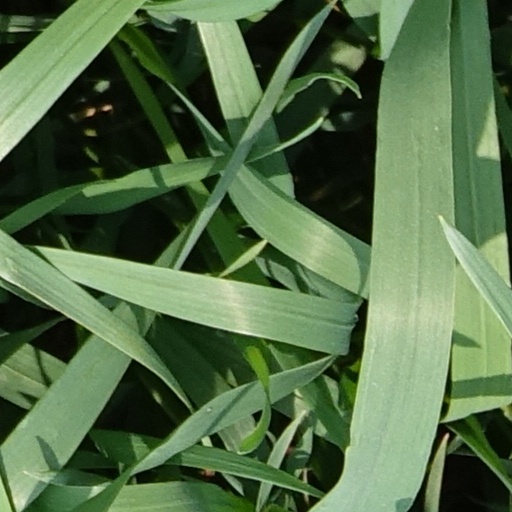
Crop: wheat